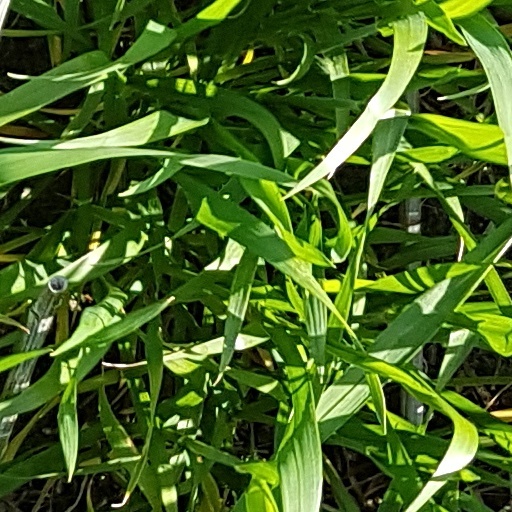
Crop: wheat